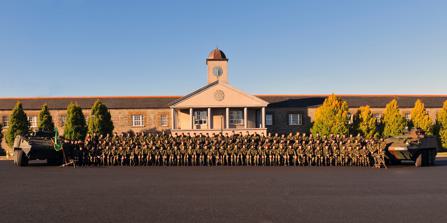
Building: Cathal Brugha Barracks
Country: Ireland
Year built: 1810
Irish Army barracks Cathal Brugha Barracks Dún Chathail Bhrugha Dublin , Ireland A group photo in 2013 Cathal Brugha Barracks Location within Dublin Coordinates 53°19′37″N 6°16′09″W / 53.32702°N 6.26906°W / 53.32702; -6.26906 Type Barracks Site information Operator Irish Army Open to the public Partial (Barracks museum and archives are open to public at certain times) Site history Built 1810 ( 1810 ) Events 1916 Easter Rising , Irish War of Independence Garrison information Current commander Brigadier General Tony Cudmore Garrison 2 Brigade of Irish Army Drills on the barracks' square (then known as Portobello Barracks) early in the 20th century Cathal Brugha Barracks ( Irish : Dún Chathail Bhrugha ) is an Irish Army barracks in Rathmines , Dublin. A key military base of the Irish Defence Forces , it is the headquarters of 2 Brigade, and houses the Military Archives of the Department of Defence . History The barracks was originally constructed between 1810 and 1815, and named Portobello Barracks for the area in which it was sited. (When Sir Francis Drake looted the city of Portobelo, Panama , died and was buried at sea in its harbour, many places in England and Ireland were commemoratively named Portobello – including part of Rathmines in 1696. The nearby canal bridge and the area became known as Portobello and thereafter, the barracks.) In 1817 William Windham Saddler, son of balloonist James Saddler , set off in a hot-air balloon from the grounds of the barracks landing in Holyhead in North Wales. Originally designed as a cavalry barracks, it saw some development along these lines, with additional land being purchased, and the addition of a church (1842) and canteen block (1868). Edgar F. Keatinge, writing in the Dublin Historical Record in 1947, recalled his youth growing up in the vicinity of the barracks, at a time when Ireland was still part of the United Kingdom : "We children used to haunt the barracks at Portobello... we became quite expert in the names and characteristics of the regiments quartered there. We could, for instance, knowingly distinguish the quick step of the Rifle Brigade from the more measured tread of the Surreys , and even before we were near enough to recognize them by sight, our ears told us who they were. A great thrill was a cavalry regiment and our joy was complete when the mounted bands struck up." During the 1916 Easter Rising and the Irish War of Independence , British troops from the barracks were involved in actions throughout Dublin. During this time, three journalists, including the pacifist Francis Sheehy-Skeffington , were murdered in the barracks exercise yard on the orders of Royal Irish Rifles officer, Captain Bowen-Colthurst. In the subsequent court martial, Bowen-Colthurst was controversially found guilty but insane at the time of the murders. On 17 May 1922 Irish troops took possession of the Barracks, and it became the National Army's Headquarters under General Michael Collins . In 1952 it was renamed for Cathal Brugha , who was a leader during the 1916 rising, Minister for Defence in the First Dáil , and who lived locally for a time. Cathal Brugha, a leader in the Anti-Treaty IRA , was shot by the National Army on O'Connell Street during the Battle of Dublin . Current use Since the end of the Irish War of Independence , the barracks has housed units of the Irish Defence Forces , and has more recently been developed as a result of the force's reorganisation. It became the Eastern Command HQ (again) in 1994. Following the 2012 reorganisation of the army, the barracks became headquarters of the reorganised 2 Brigade. As of 2014, Cathal Brugha Barracks housed the following units: 2 Brigade Headquarters 7 Infantry Battalion 2 Cavalry Squadron 2 Brigade Field CIS Company 2 Brigade Military Police Company 2 Brigade Transport Company 2 Brigade Ordnance Company 2 Brigade Training Centre 2 Brigade Detachment Central Medical Unit Army School of Music and No 1 Army Band (Plus reserves units such as a CIS Radio Platoon and the Dublin Unit of the Naval Service Reserve (DUNSR)) Literary references He had a good slice of luck, Jack Mooney was telling me, over that boxing match Myler Keogh won again that soldier in the Portobello barracks. By God, he had the little kipper down in the county Carlow he was telling me — Ulysses , Chapter 8, Lestrygonians episode, James Joyce See also List of Irish military installations References Wikimedia Commons has media related to Cathal Brugha Barracks .